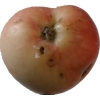
Label: Apple 10